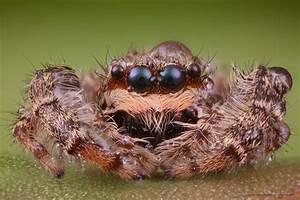
Label: ragno